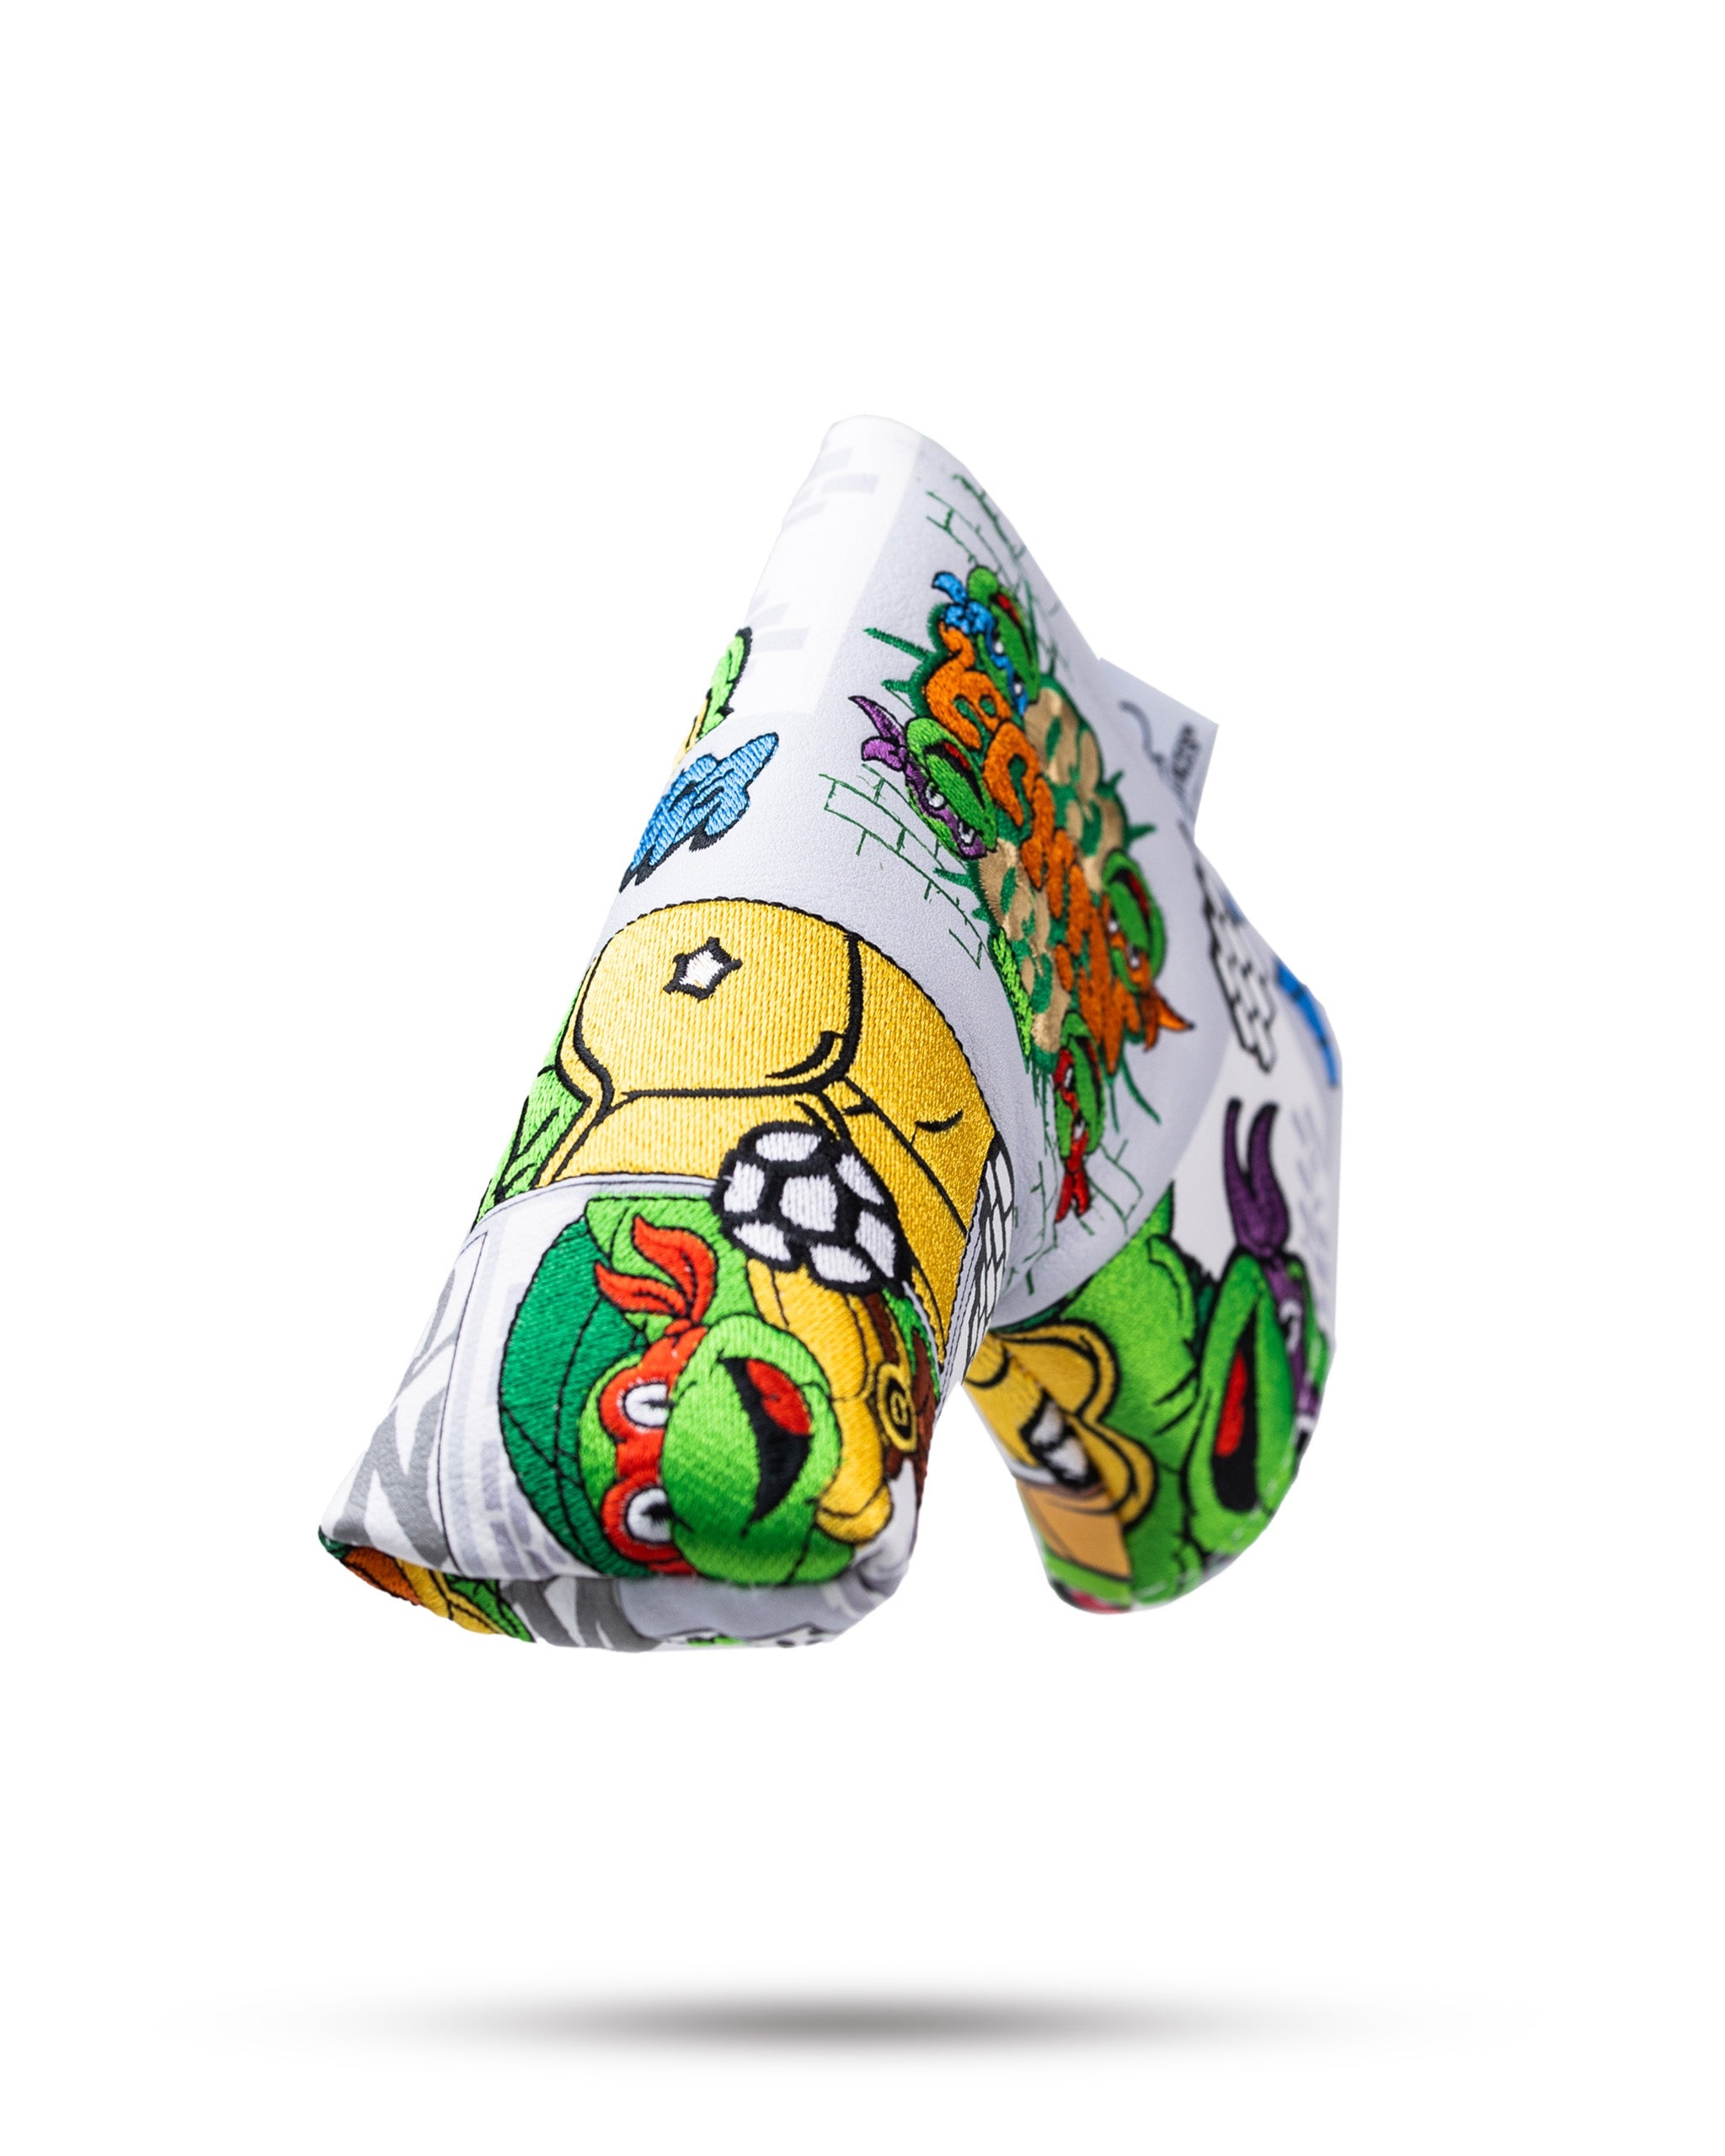
TMNT - Comics Blade Cover
Pins & Aces X TMNT Unleash your inner hero on the golf course with the Pins & Aces x Teenage Mutant Ninja Turtles Collection 2.0 Blade Head Cover. Turn heads on the course with the classic comic strip design that pays homage to the beloved TMNT characters, bringing a playful and nostalgic vibe to your golf gear. Crafted with precision and durability, the head cover ensures your driver stays protected in style. The vibrant colors and iconic comic strip graphics make this limited-edition release a must-have for golfers who crave a unique blend of pop culture and performance. Transform your golf bag into a conversation starter and let the Teenage Mutant Ninja Turtles Collection drive your game to new heights. Cowabunga, golfers – protect your putter with flair! Classic Comic Strip Design Premium materials with a super soft interior Magnetic Closure Fits on all standard blade putters Official Collaboration with Teenage Mutant Ninja Turtles
Brand: Pins and Aces
Category: Sporting Goods > Outdoor Recreation > Golf > Golf Club Parts & Accessories > Golf Club Headcovers